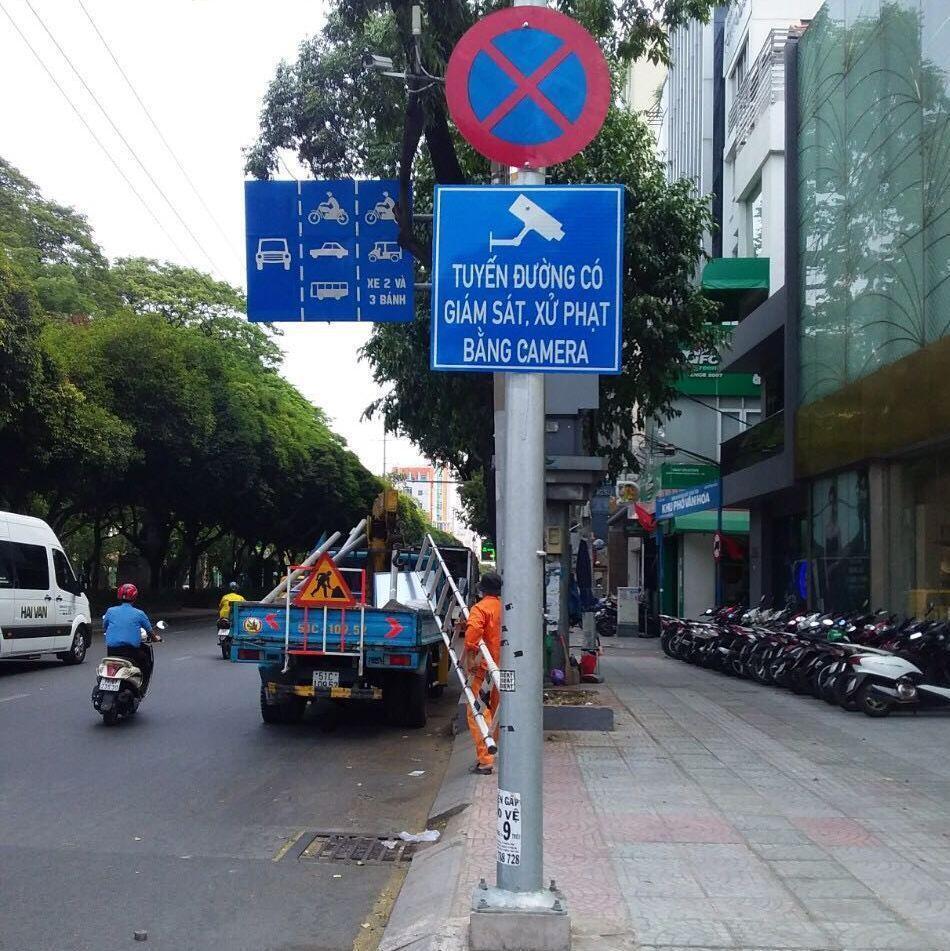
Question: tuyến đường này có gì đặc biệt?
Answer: có giám sát, xử phạt bằng camera